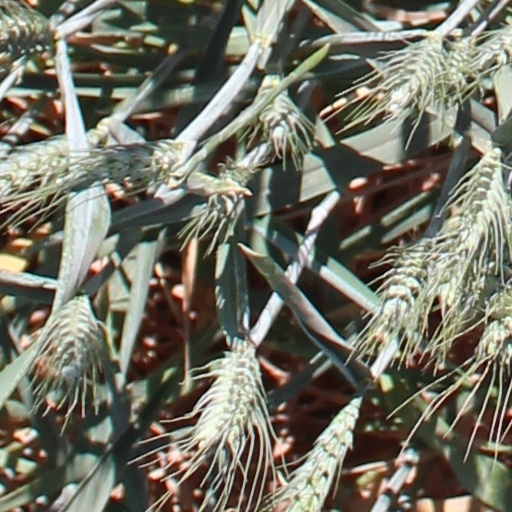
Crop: wheat